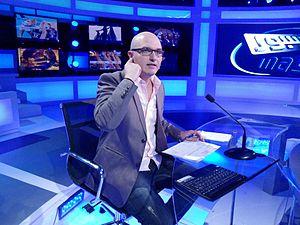
Rabii Bhouri العربية: ربيع البحوري